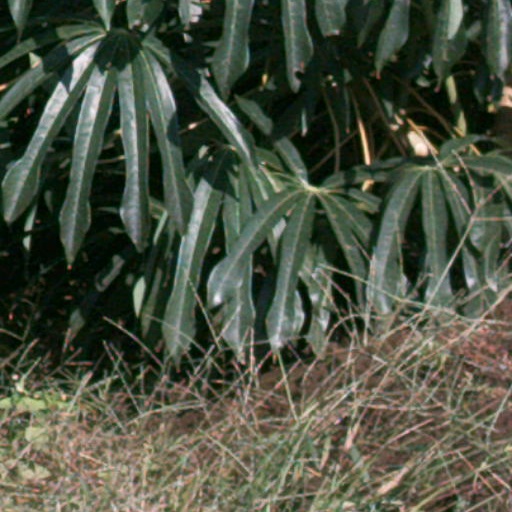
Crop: cassava